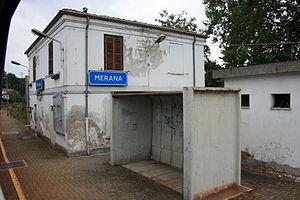
Merana est une commune italienne de la province d'Alexandrie dans le Piémont en Italie.